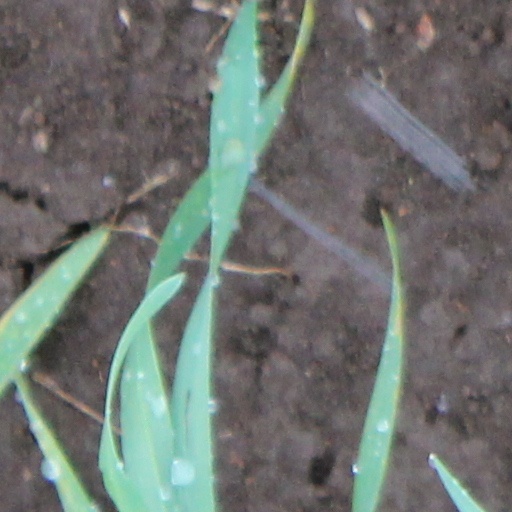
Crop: wheat